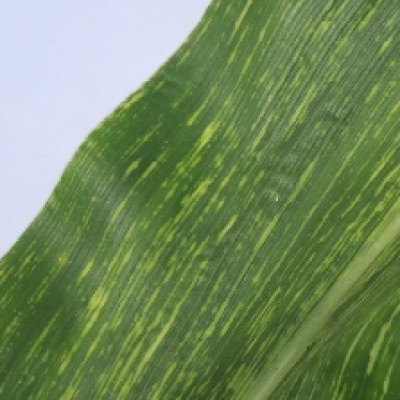
Label: Corn_(Maize)___Maize_Streak_Virus